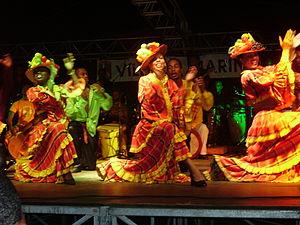
La culture martiniquaise se caractérise par la diversité des pratiques culturelles de ses habitants.